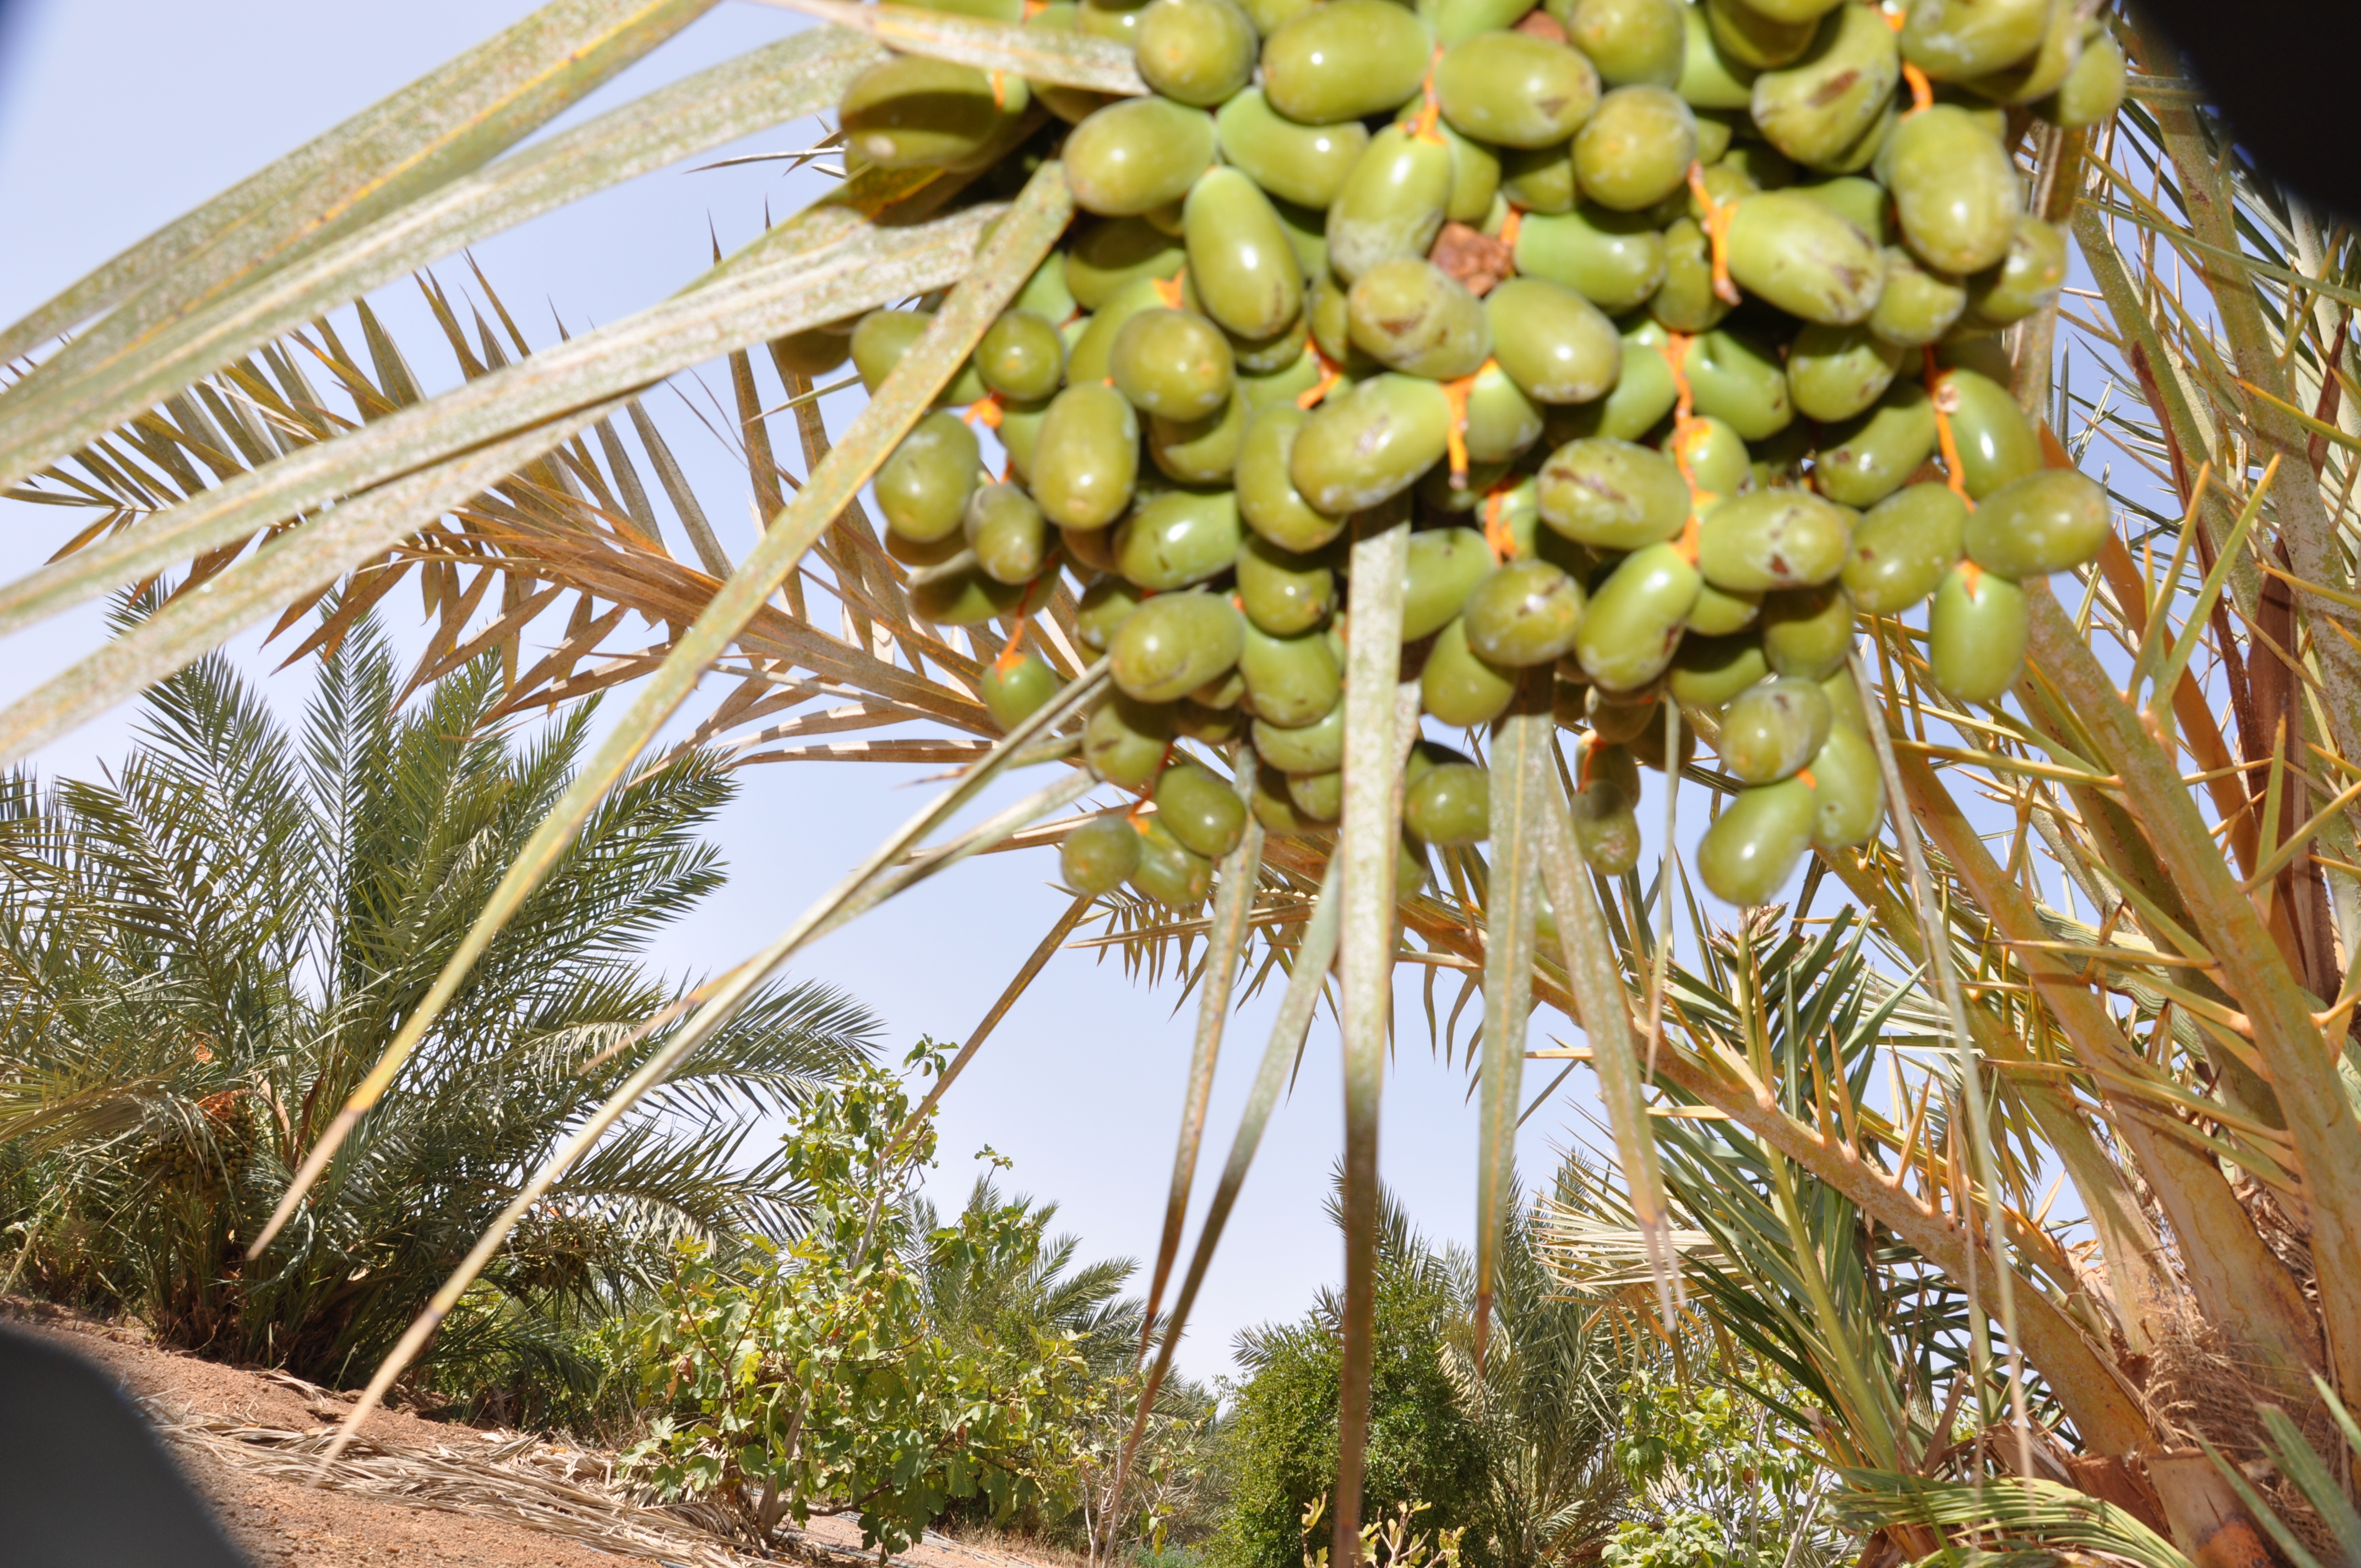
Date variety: Boufagous